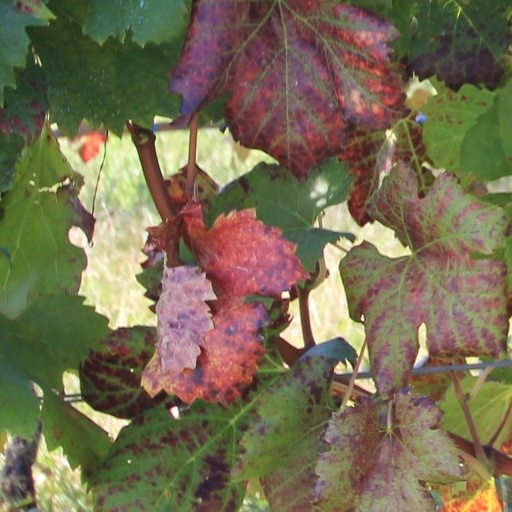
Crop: grape